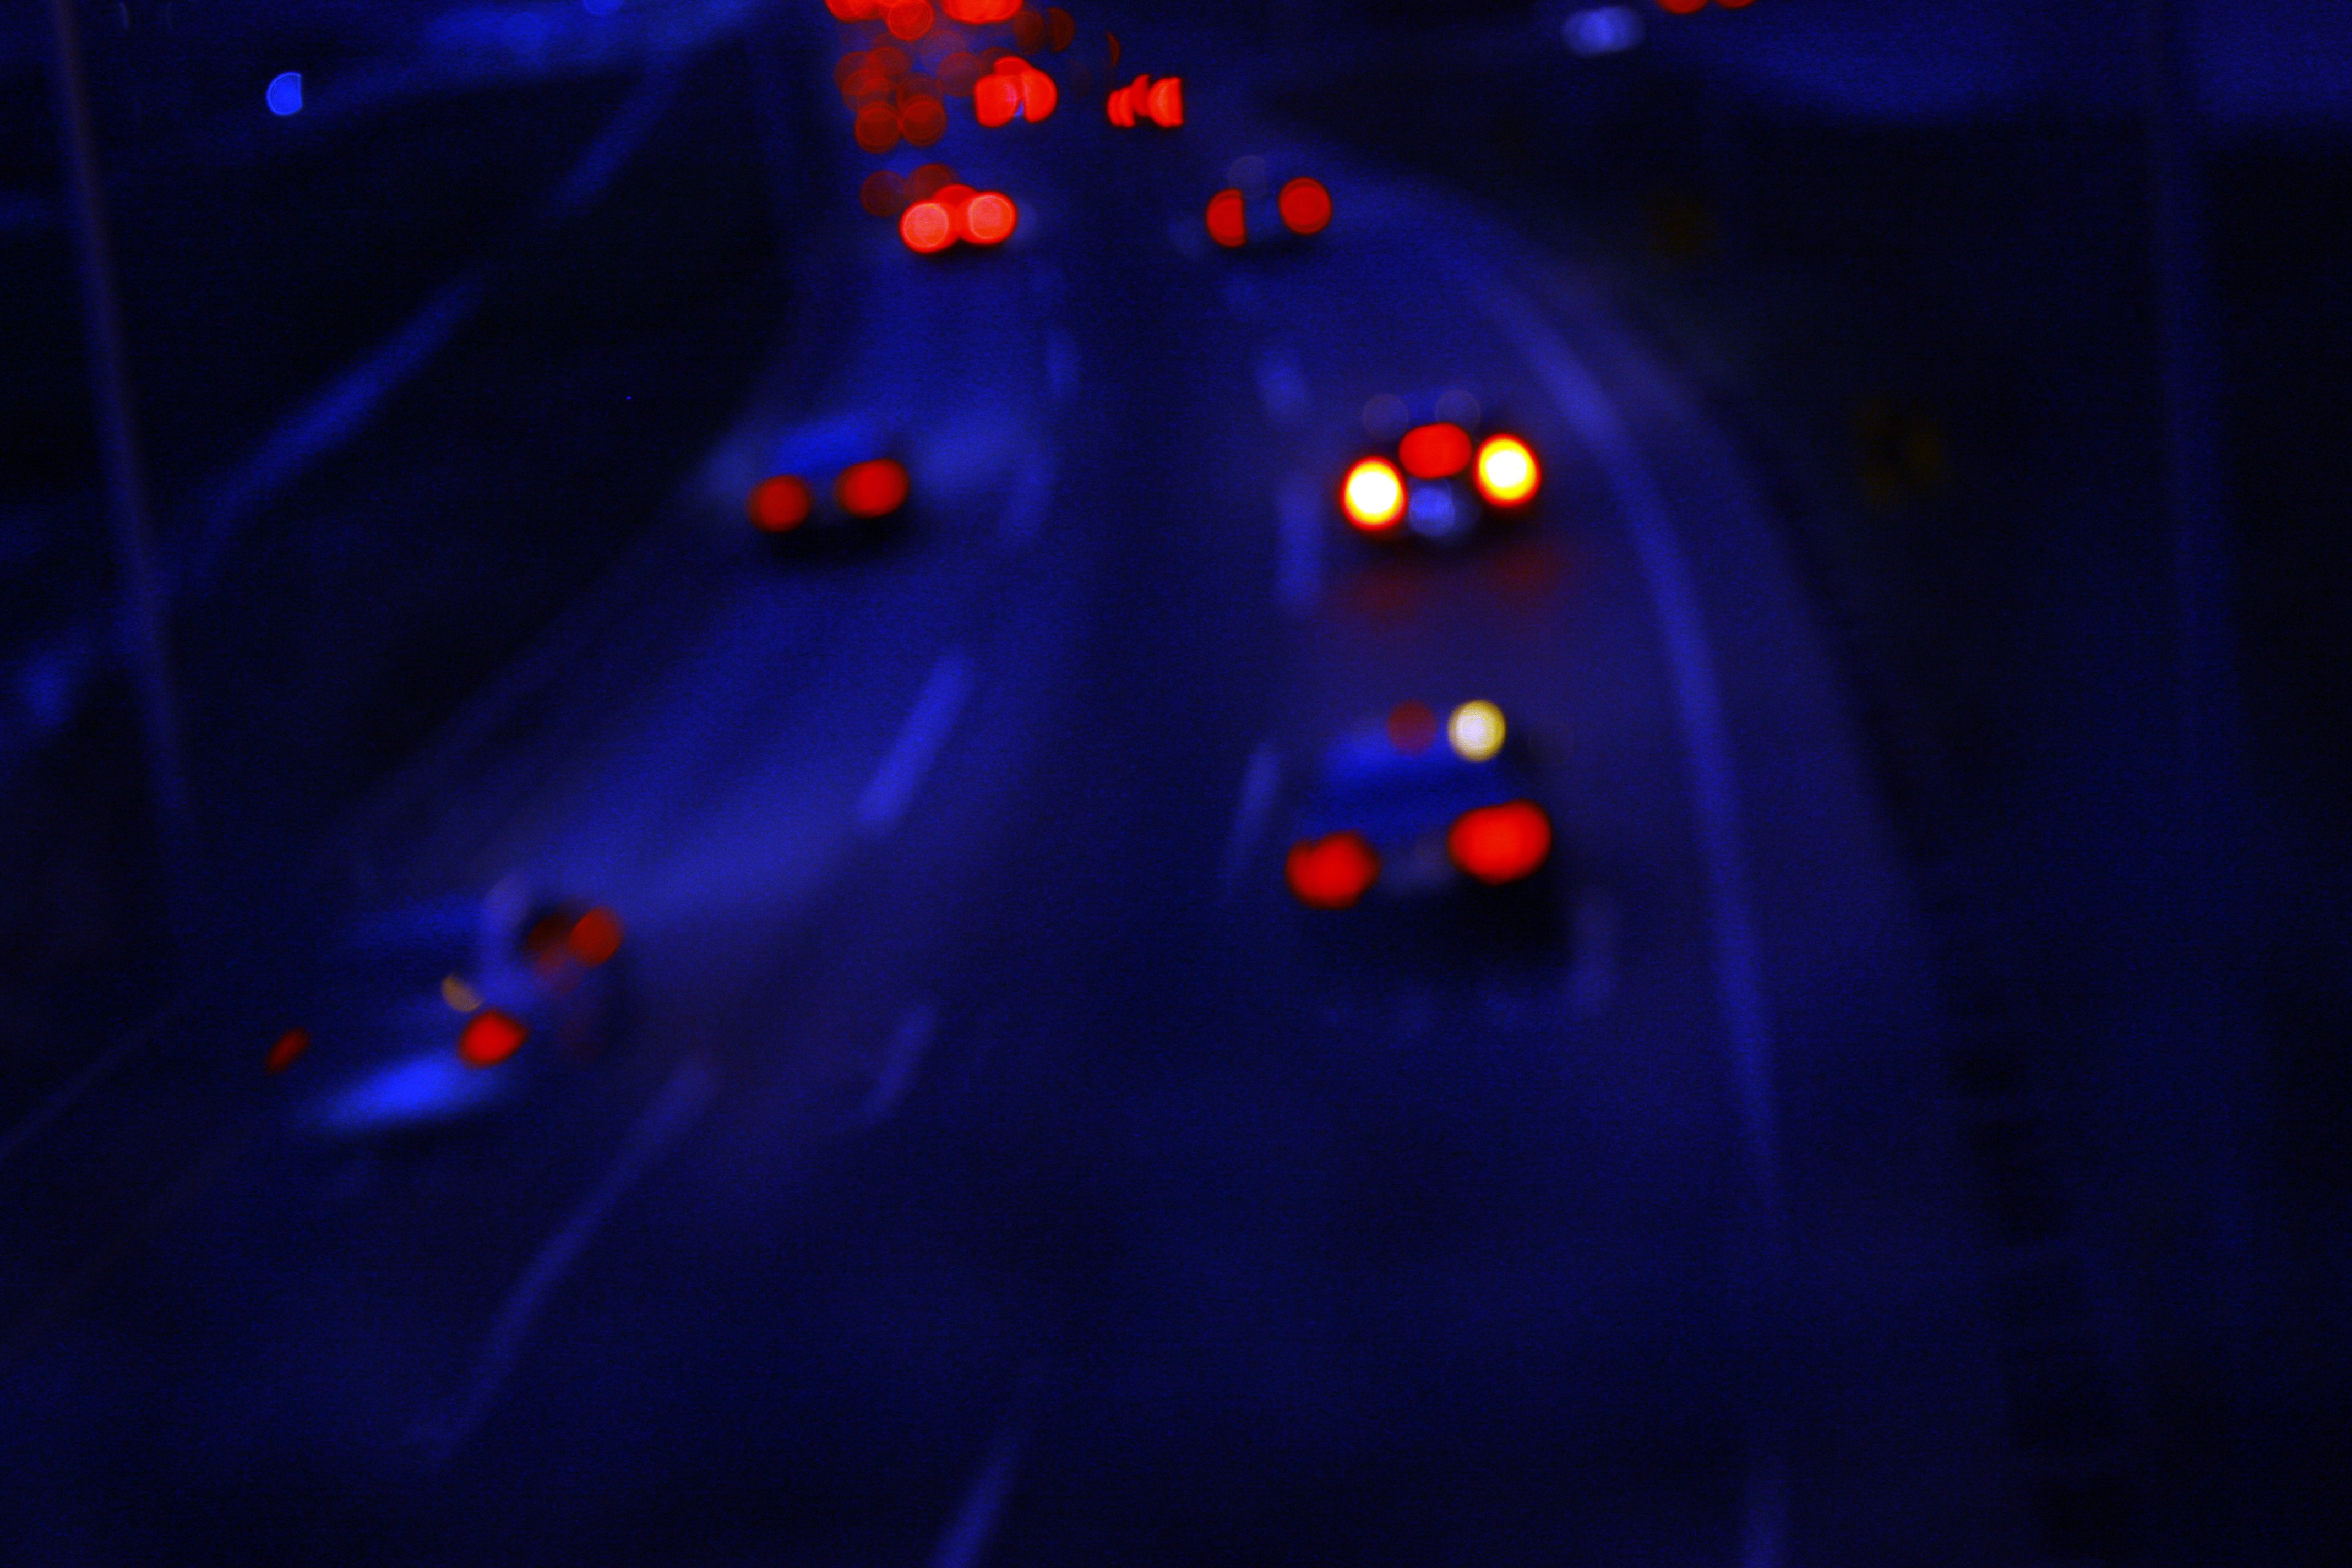
light, road, red, darkness, blue, blurred, in the evening, lights, stage, disco, nightclub, the leaves